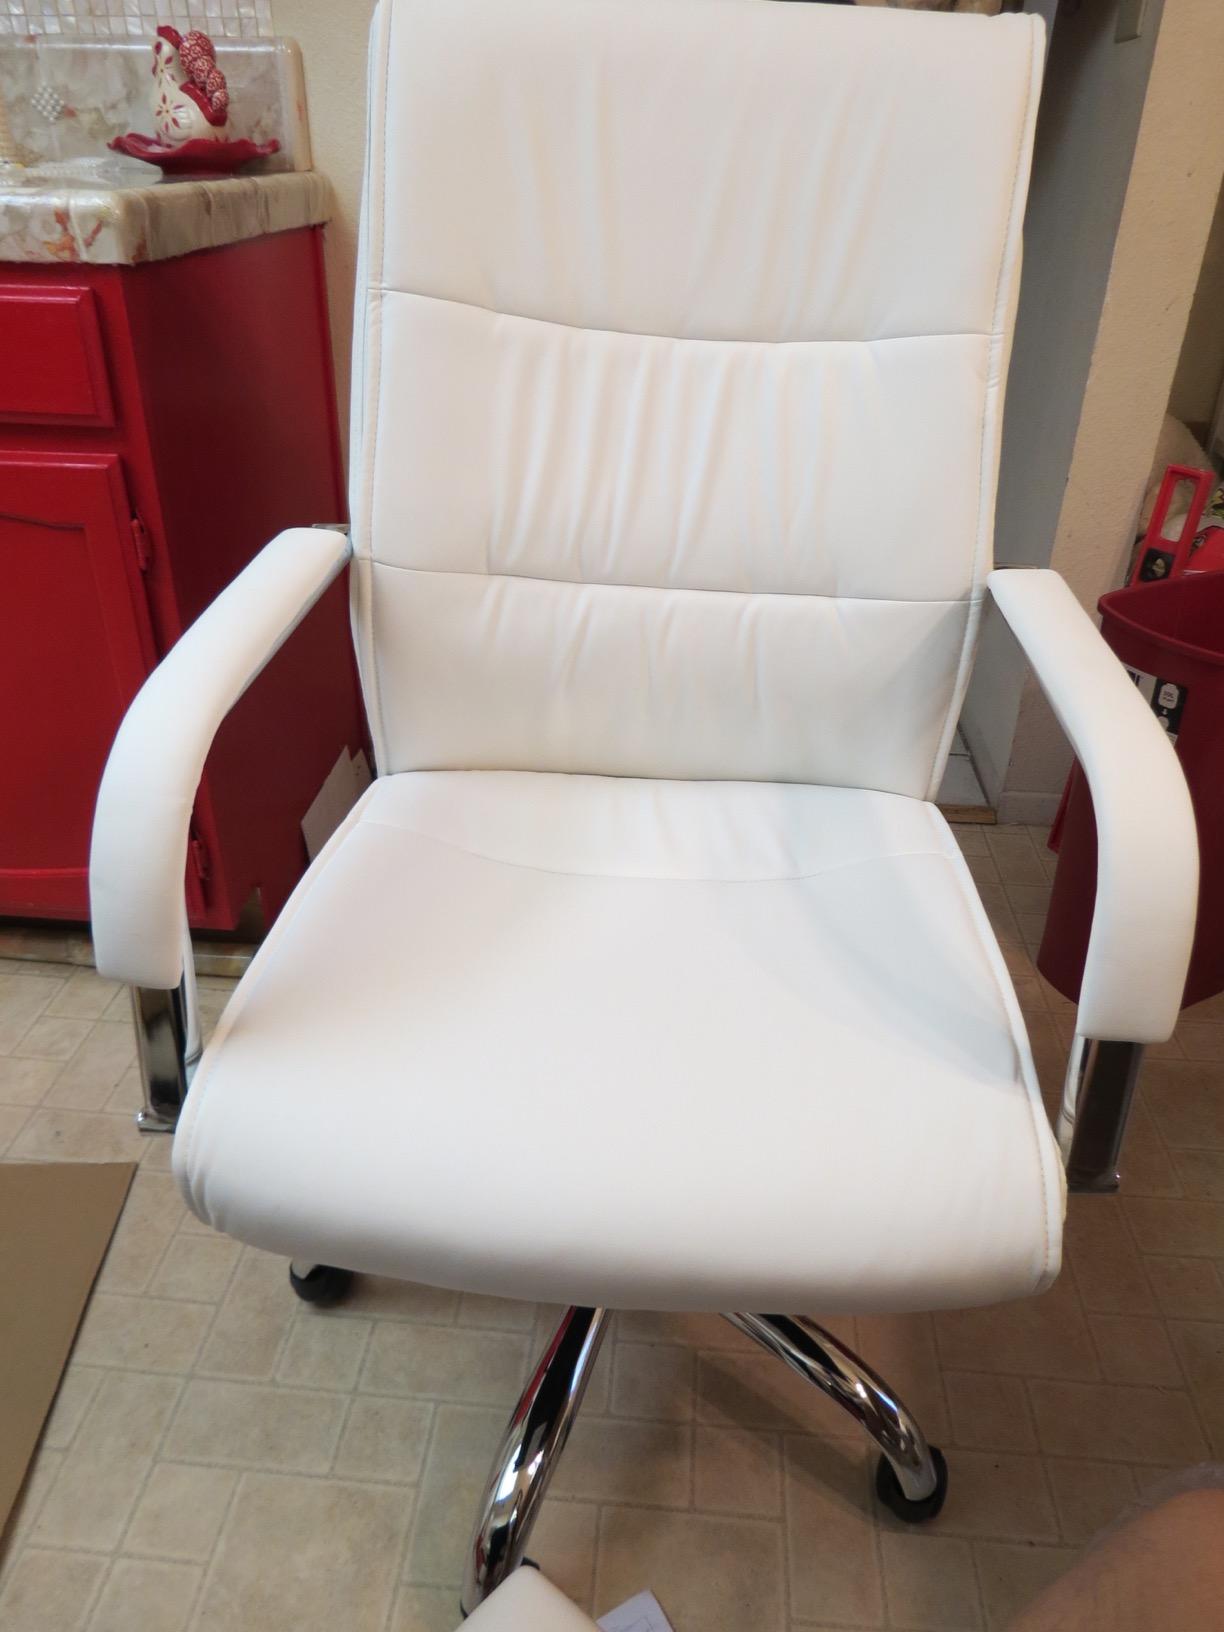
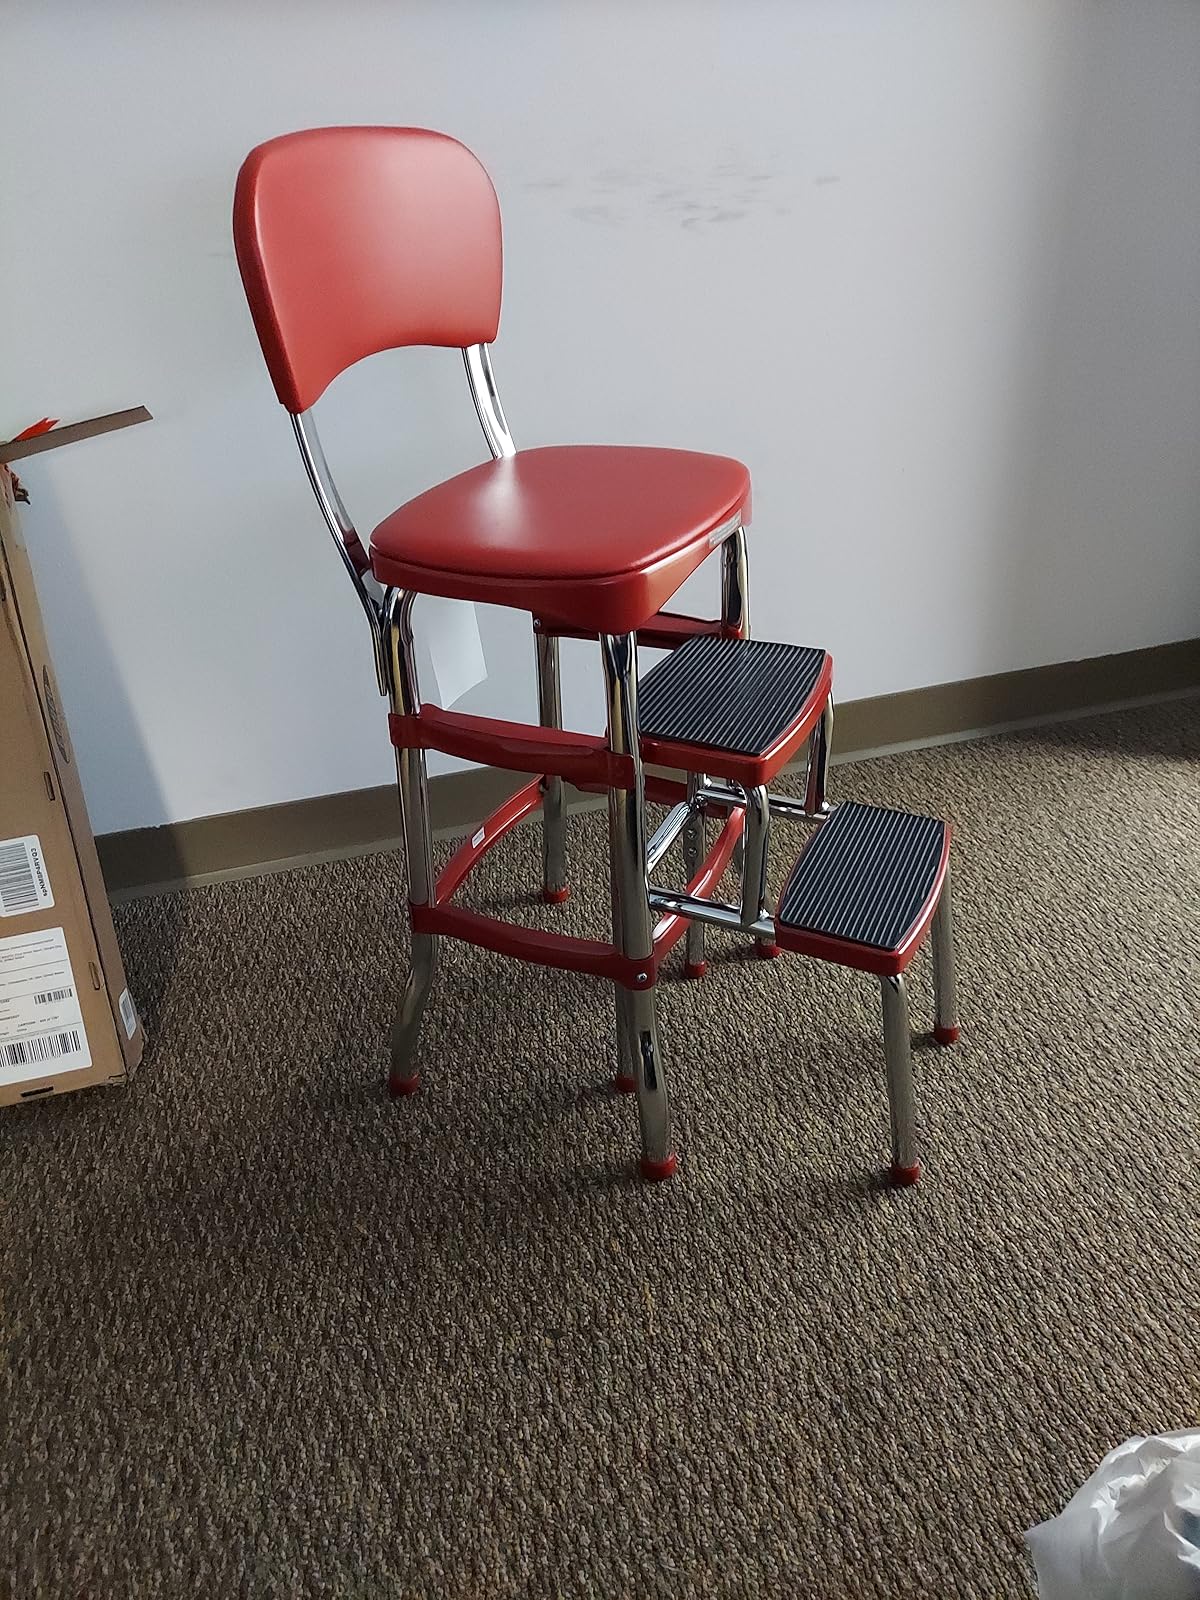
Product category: items_chair
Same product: no